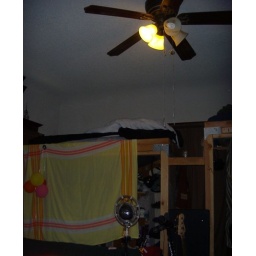
Lofted bed in bedroom